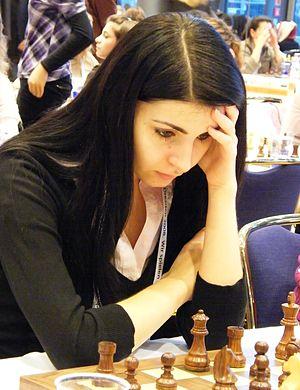
Elena Partac, née le 25 mars 1984, est une joueuse d'échecs moldave, grand maitre international féminin d'échecs depuis 2003 et quatre fois championne de Moldavie.